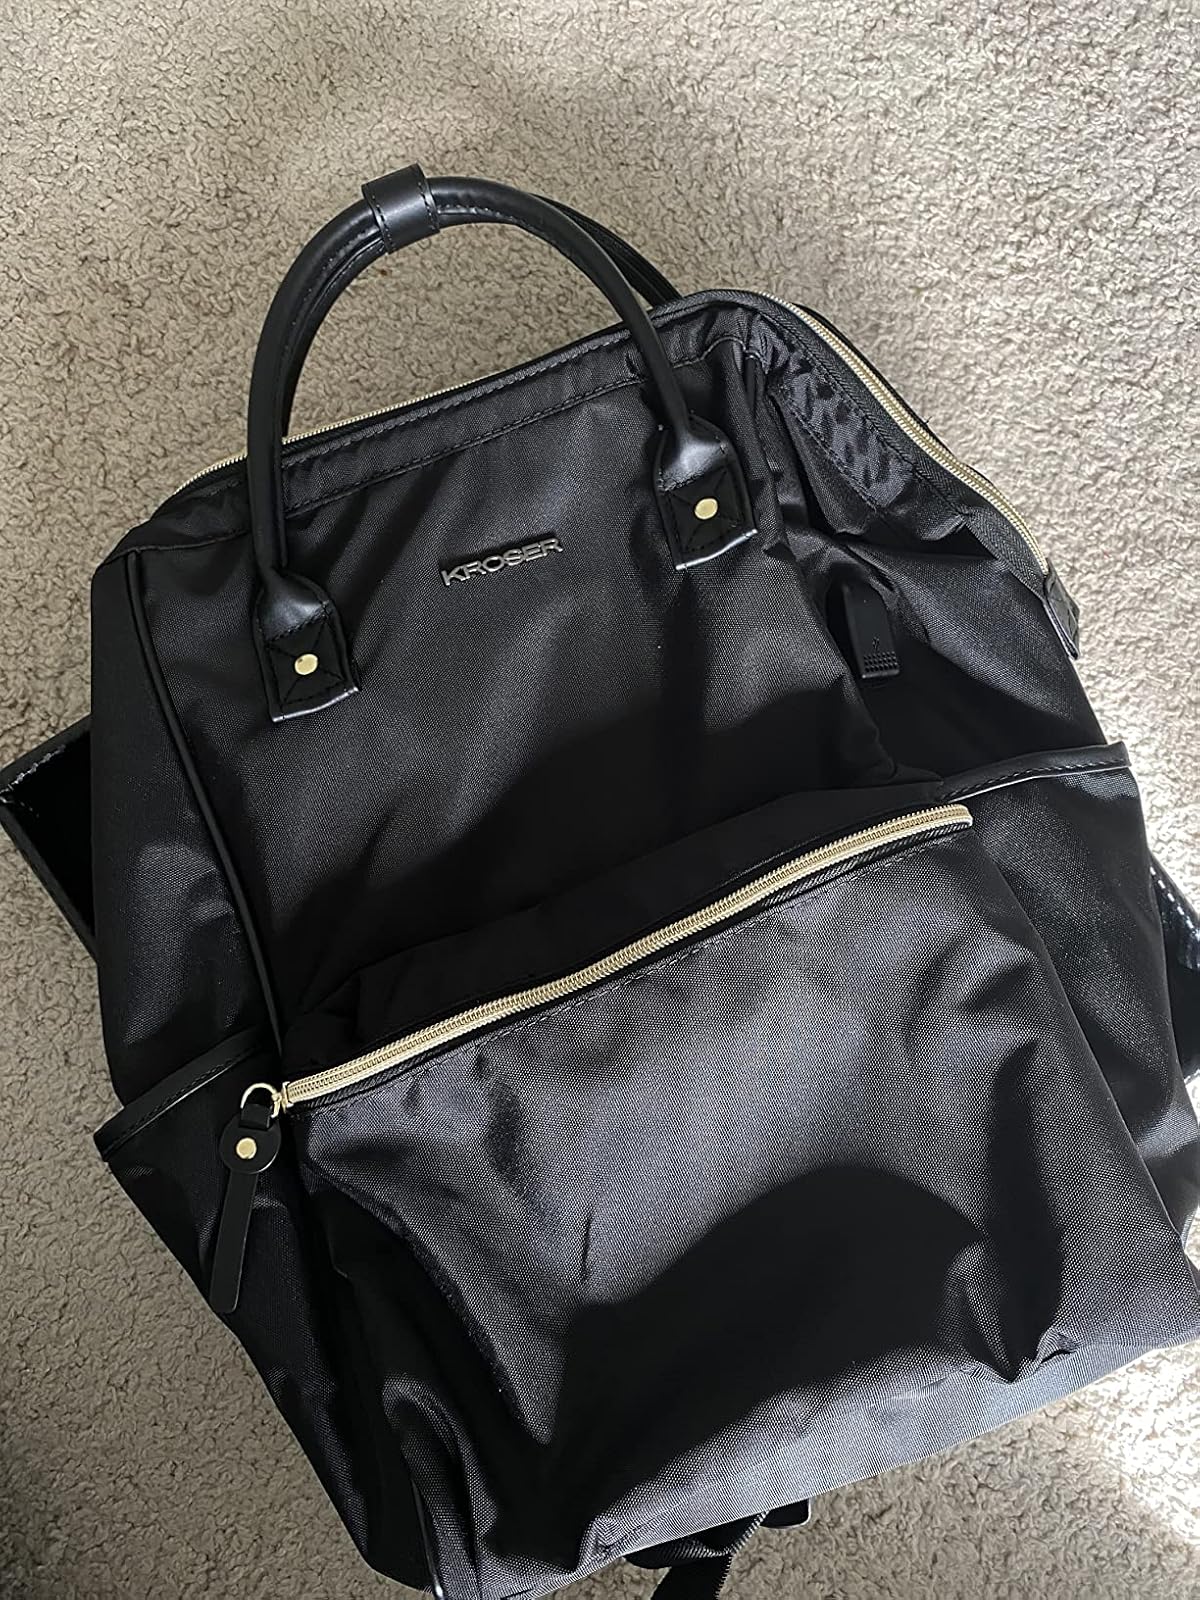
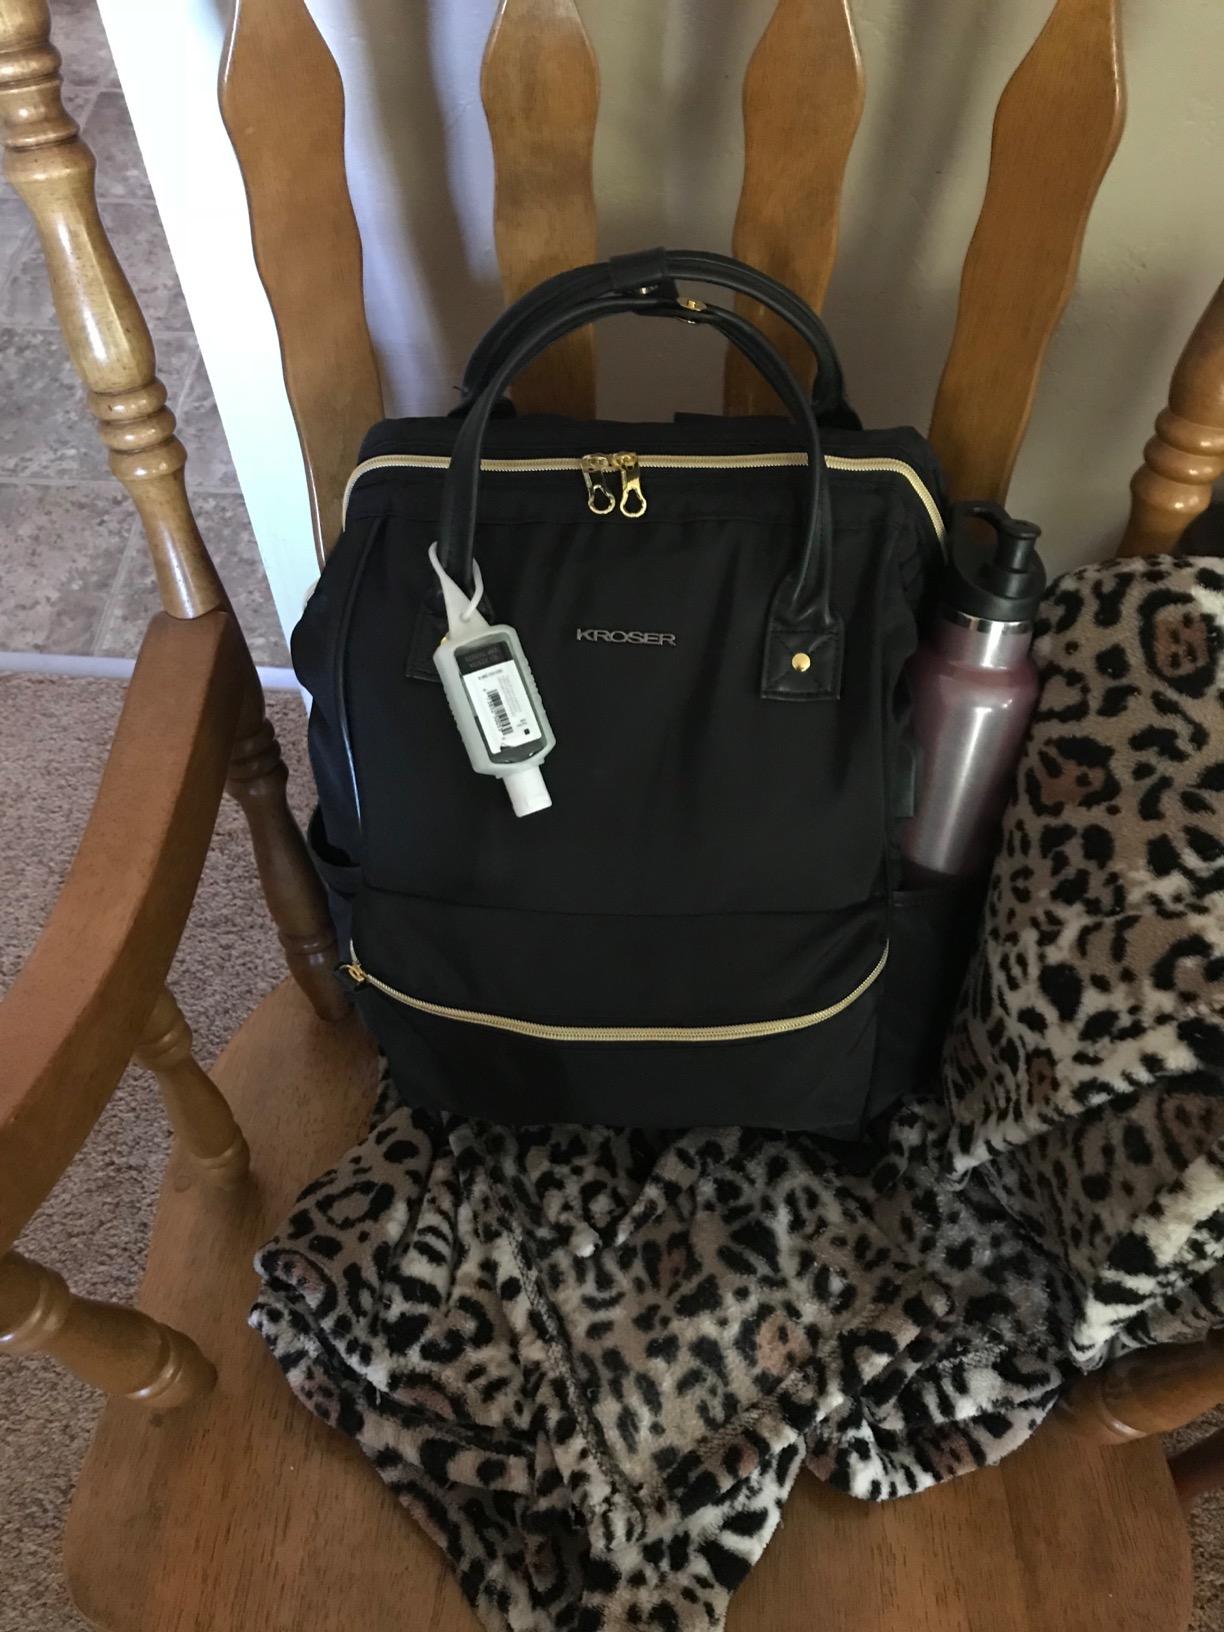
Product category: bag
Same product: yes